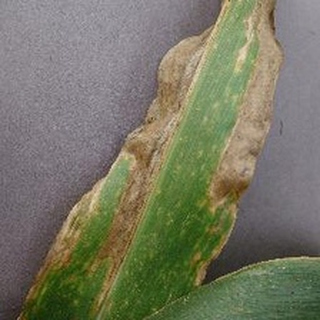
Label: corn_northern_leaf_blight